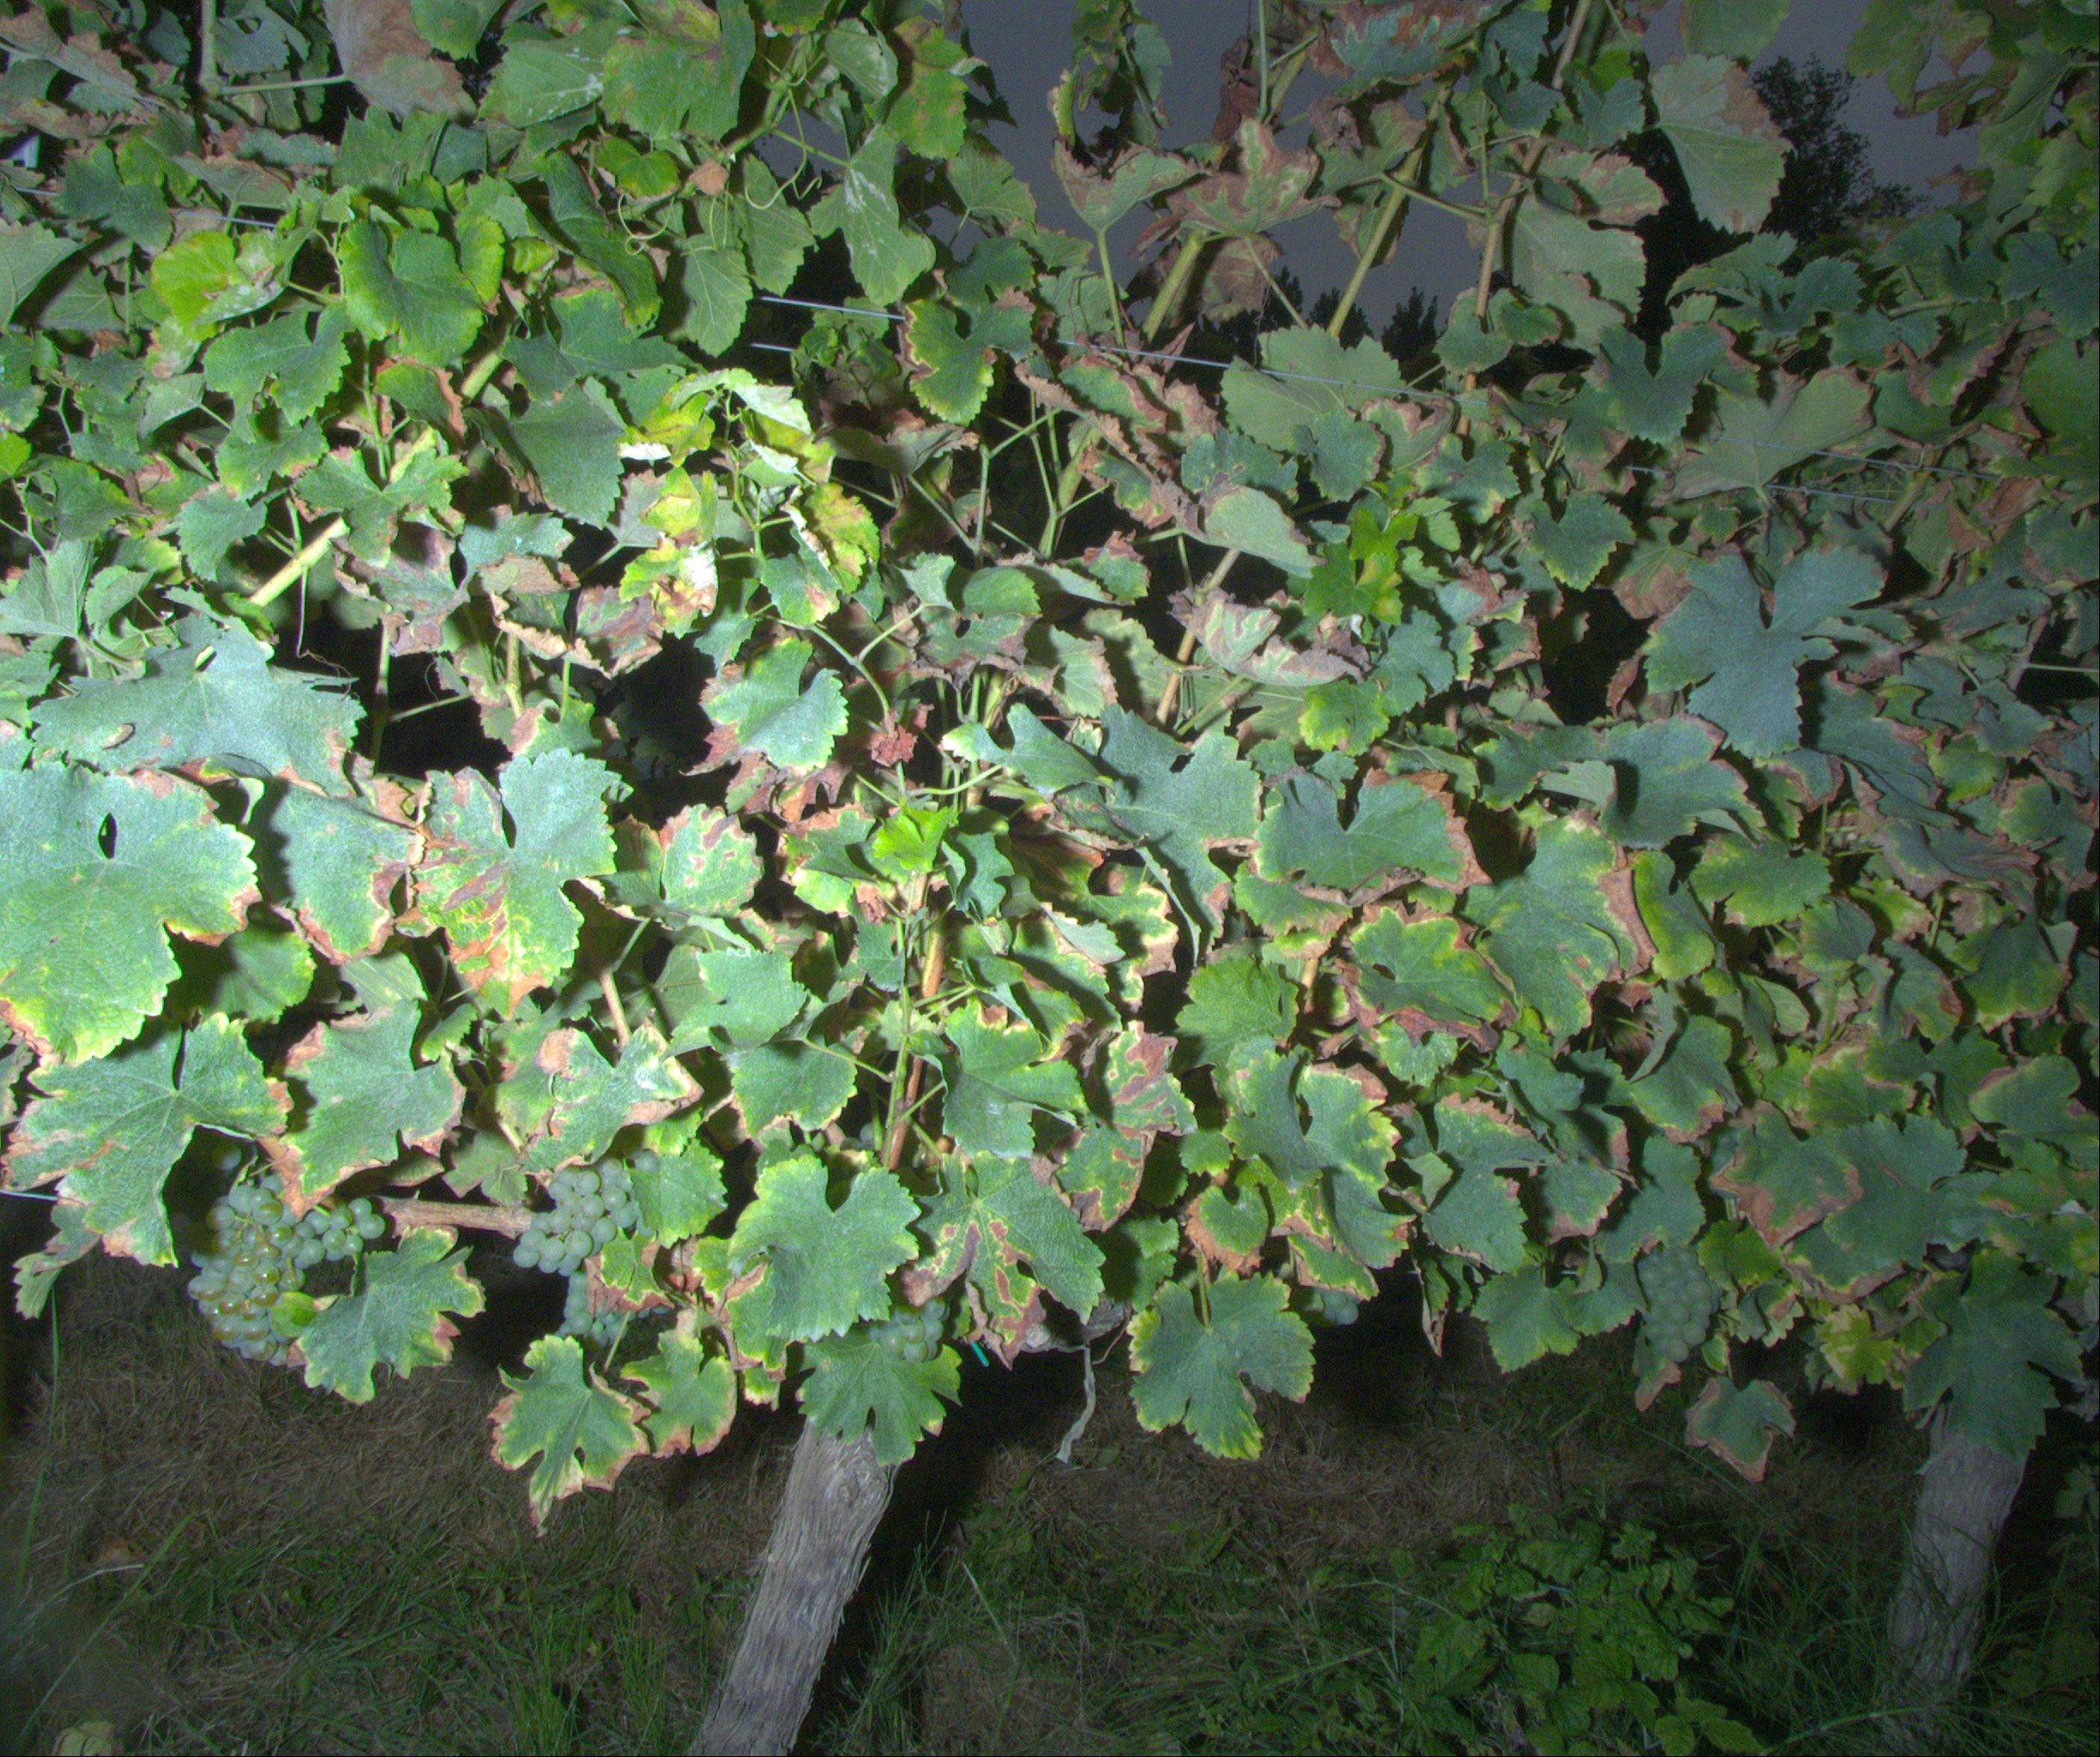
Grape variety: sauvignon-blanc
Disease: esca